Death of Annie Ee

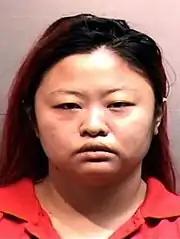
Tan Hui Zhen, the principal offender of the case and Annie Ee's childhood friend

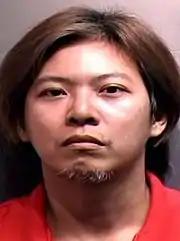
Pua Hak Chuan, the secondary offender of the case and Tan's husband

Eventually, after the investigations revealed that the couple had no intention to cause the victim's death, the prosecution decided to reduce the charges of murder to voluntarily causing grievous hurt with a dangerous weapon, which does not warrant the death penalty. On 27 November 2017, the couple stood trial in the High Court, with the case presided over by High Court judge Hoo Sheau Peng. At the trial, Tan pleaded guilty to two charges of causing grievous hurt with a weapon and two charges of causing grievous hurt, while Pua similarly pleaded guilty to two charges of causing grievous hurt with a weapon, as well as a third charge of causing hurt. They were both convicted after submitting their pleas of guilt to the judge.